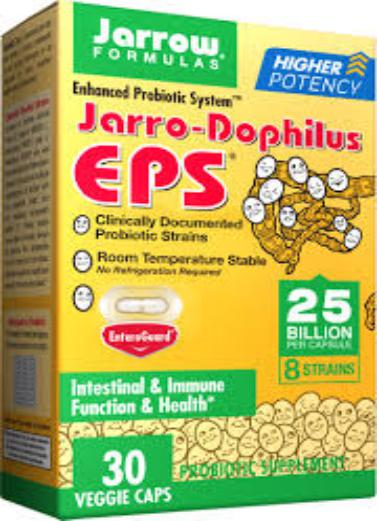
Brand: jarrow
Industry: Medical